Hans-Peter Durst

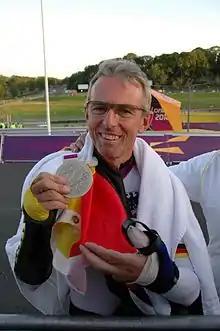
Man with glasses draped in a German flag holding up a silver medal.

Durst is from Dortmund, Germany. He has two children. Durst has a loss of the sense of balance after a traumatic brain injury, caused by a car accident in 1994.